Paul Revere (lawyer)

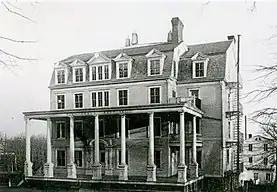
Revere was the founding chairman of the All Souls' Hospital of Morristown, established in 1891.

Starting in 1880, Revere became involved in the Democratic party, becoming chairman of multiple conventions and public meetings. For example, he was president of the Morristown Democratic Club. In 1896, he supported Palmer and Buckner. From 1880 to 1899 he delivered a speech for almost every election, being contemporaneously described as an "entertaining, logical, and forceful speaker."